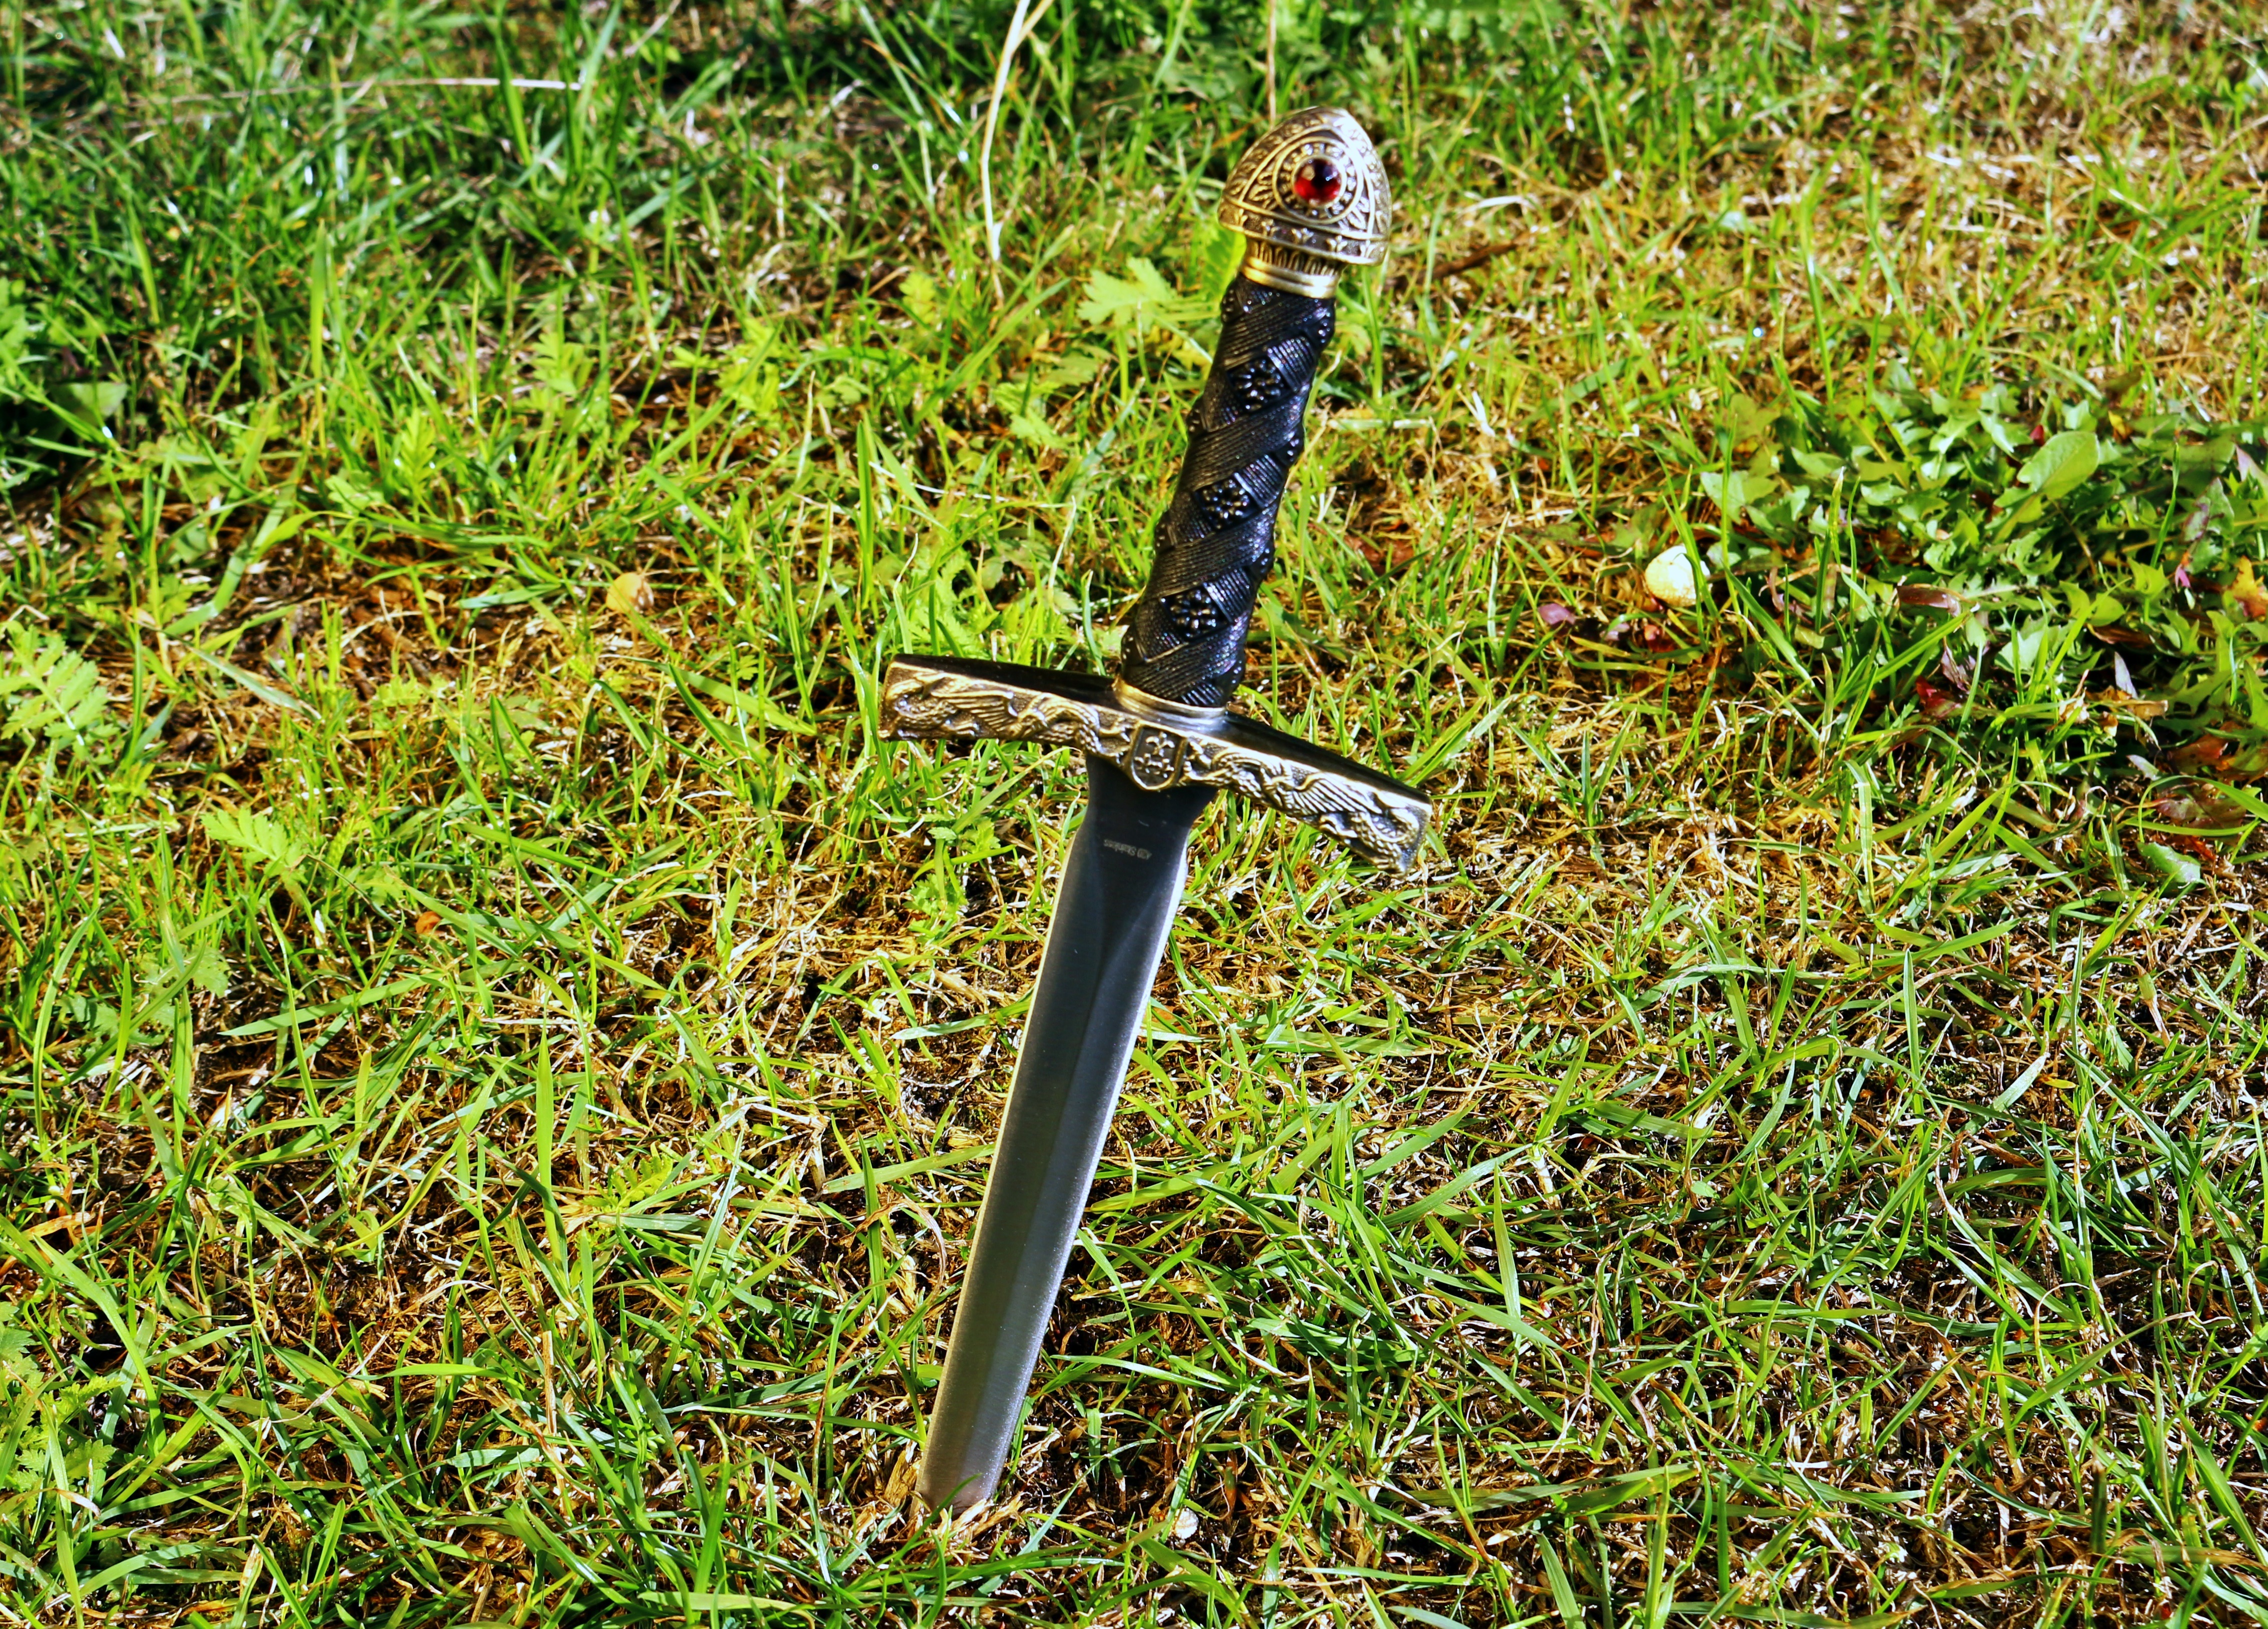
grass, lawn, green, symbol, weapon, knife, dagger